Rock balancing

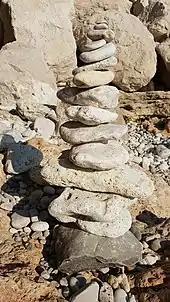
A simple stack of rocks in Sausset-les-Pins, Bouches-du-Rhône, France

During the 2010s, rock balancing became popular around the world, popularised through images of the rocks being shared on social media. Balanced rocks vary from simple stacks of two or three stones, to arrangements of round or sharp stones balancing in precarious and seemingly improbable ways. Professional rock-balancing artist Michael Grab, who can spend hours or minutes on a piece of rock balancing, says that his aim when stacking the stones is "to make it look as impossible as possible", and that the larger the size of the top rock, the more improbable the structure looks. People often assume that Grab has composed his structures using glue or support rods, or photoshopped the final result.